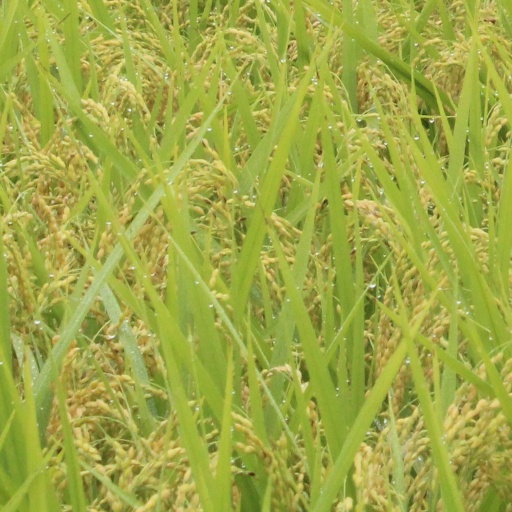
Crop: rice